Bernard John McQuaid

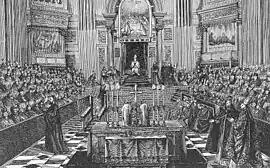
An engraving depicting the First Vatican Council

In late 1869, McQuaid arrived in Rome to participate in the First Vatican Council (1869-1870), where he was a strong opponent of papal infallibility. While he did have theological reservations about the doctrine, McQuaid's opposition was primarily based on the expediency of what he described as "this most unnecessary question." In a letter from Rome on April 24, 1870, McQuaid wrote to the rector of Rochester's cathedral: